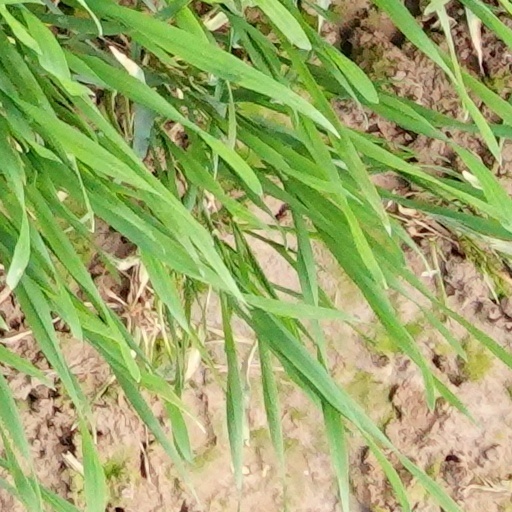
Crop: wheat